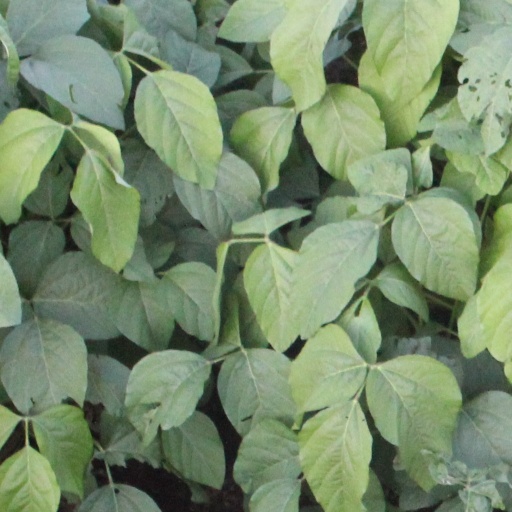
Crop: soybean